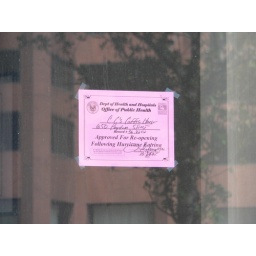
These signs are posted prominently in the windows of all reopened restaurants in affected areas around the city.